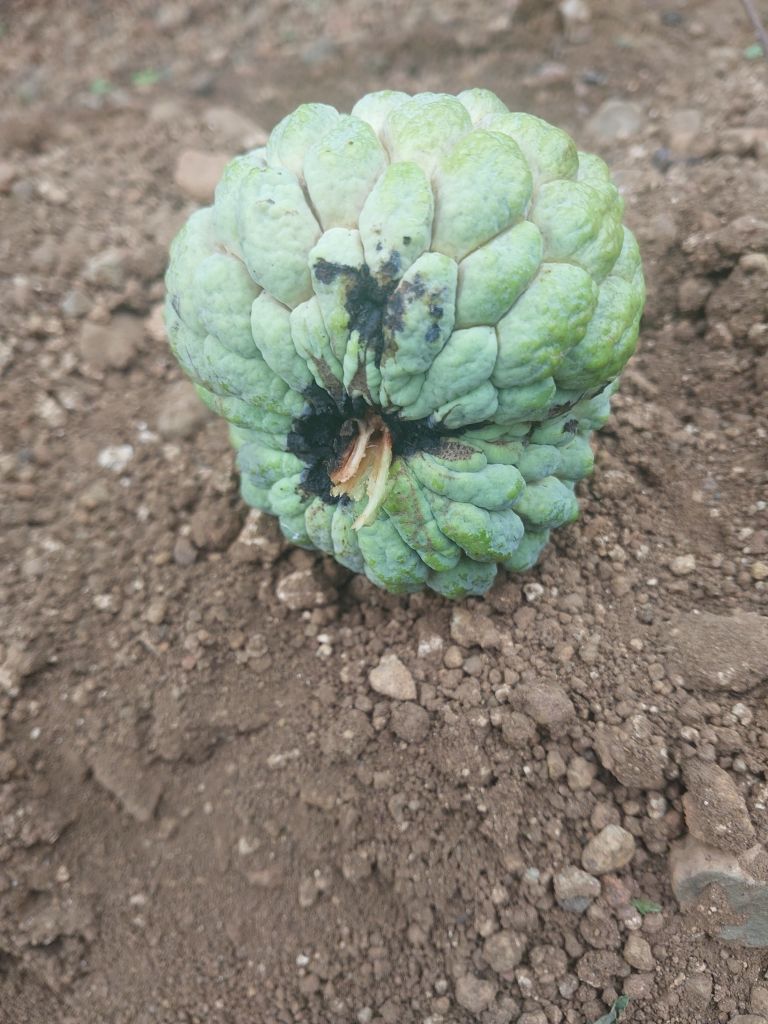
Disease label: Blank Canker